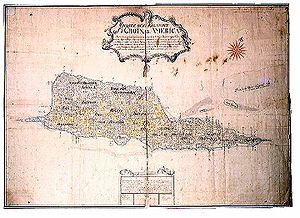
Dansk Vestindien / Baggrund for kolonien / Skt. Croix købes
Det første danske kort over Skt. Croix. Johan Cronenberg og Johan Jægersberg, 1750.
Dansk Vestindien, De Vestindiske Øer eller de danske Jomfruøer var en dansk koloni i Caribien bestående af øerne Sankt Thomas, Sankt Jan og Sankt Croix. Christopher Columbus fandt øerne på sin anden rejse til den nye verden i 1493, hvor de blev navngivet Once Mil Virgenes til ære for Sankt Ursulas jomfruer. Danske handelskompagnier annekterede de to ubeboede øer Skt. Thomas i 1672 og Skt. Jan i 1718, mens Skt. Croix blev købt af Frankrig i 1733. De tre øer blev i 1755 overtaget som kronkoloni af Danmark-Norge fra Vestindisk-guineisk Kompagni. Dansk Vestindien var besat af Storbritannien i perioden 1802–1803 og 1807–1815 i forbindelse med Englandskrigene.